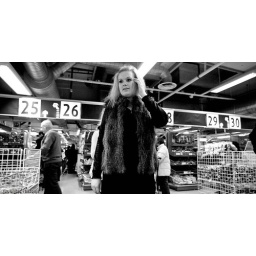
SMC Pentax-DA 15mm f4 ltd on the Pentax K-7. Turned black and white in light room.